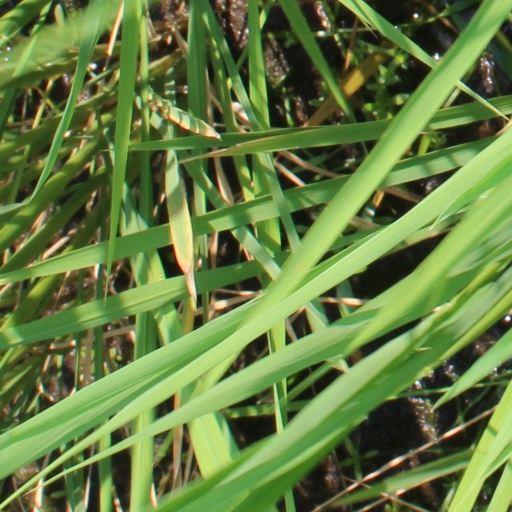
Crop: rice